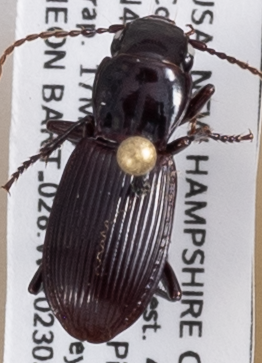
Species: Pterostichus rostratus
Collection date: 2023-05-17
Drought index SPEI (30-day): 1.706
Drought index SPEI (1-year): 0.146
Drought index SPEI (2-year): -0.232